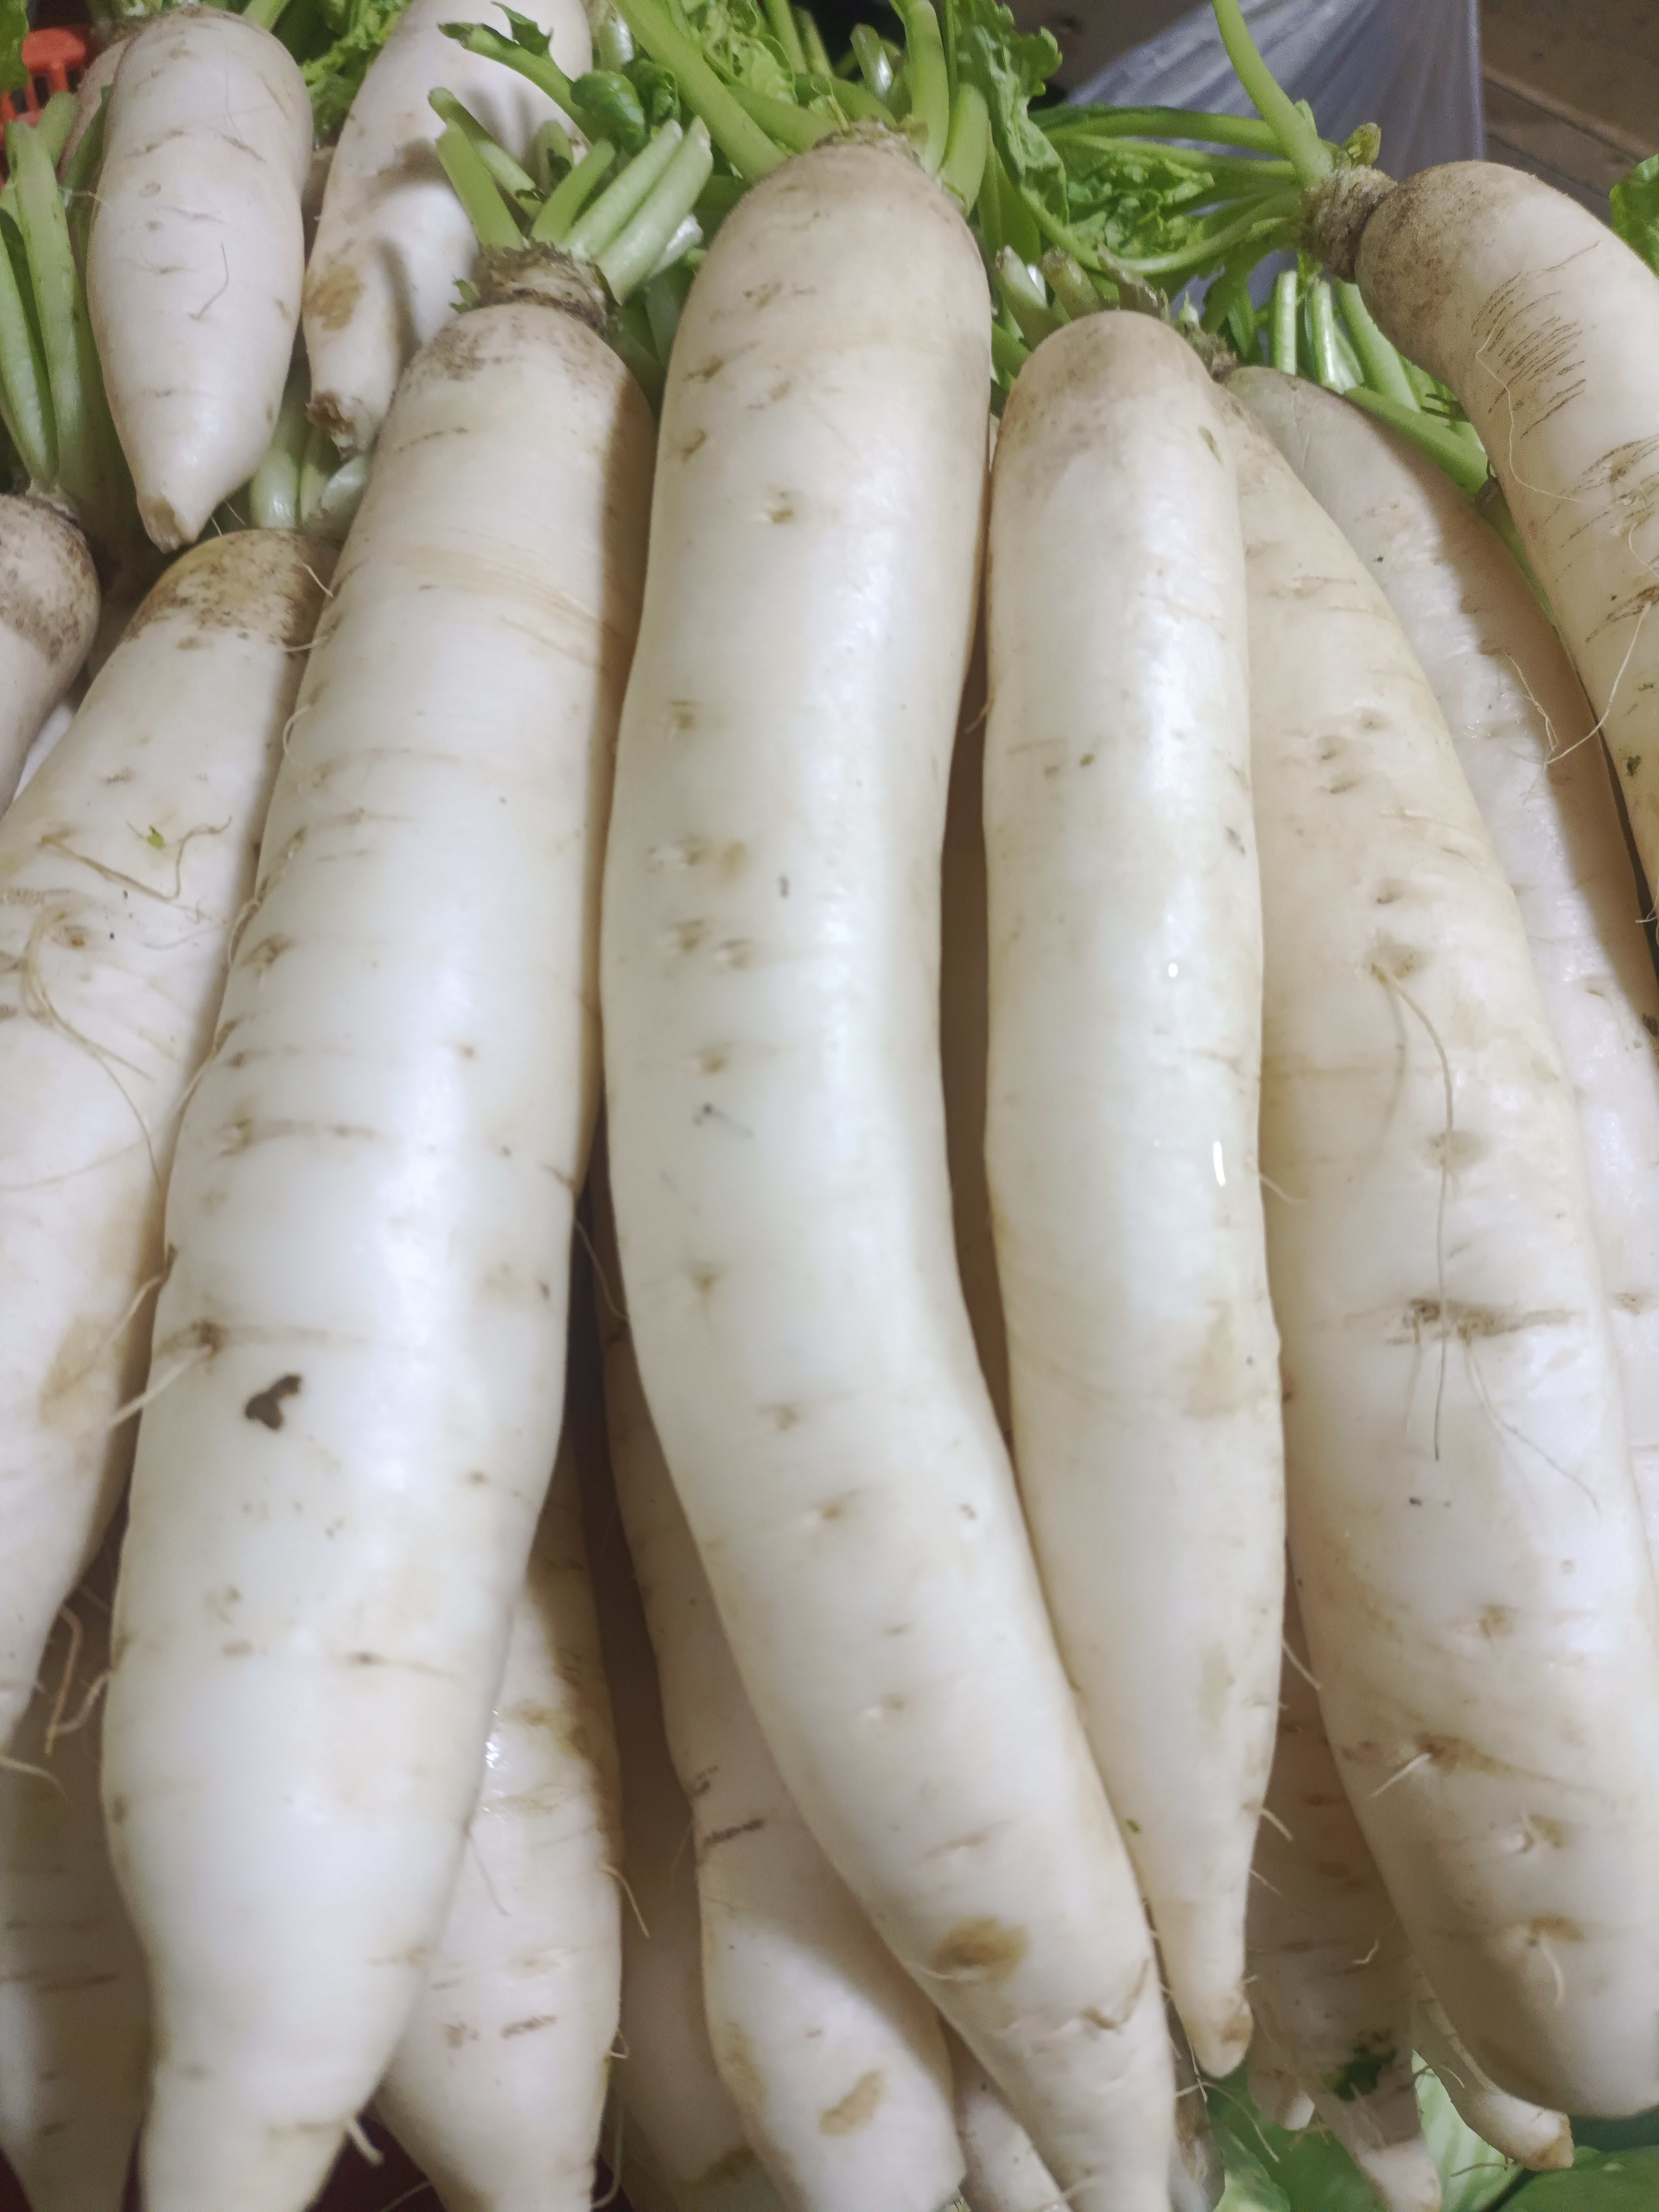
Label: Raphanus sativus